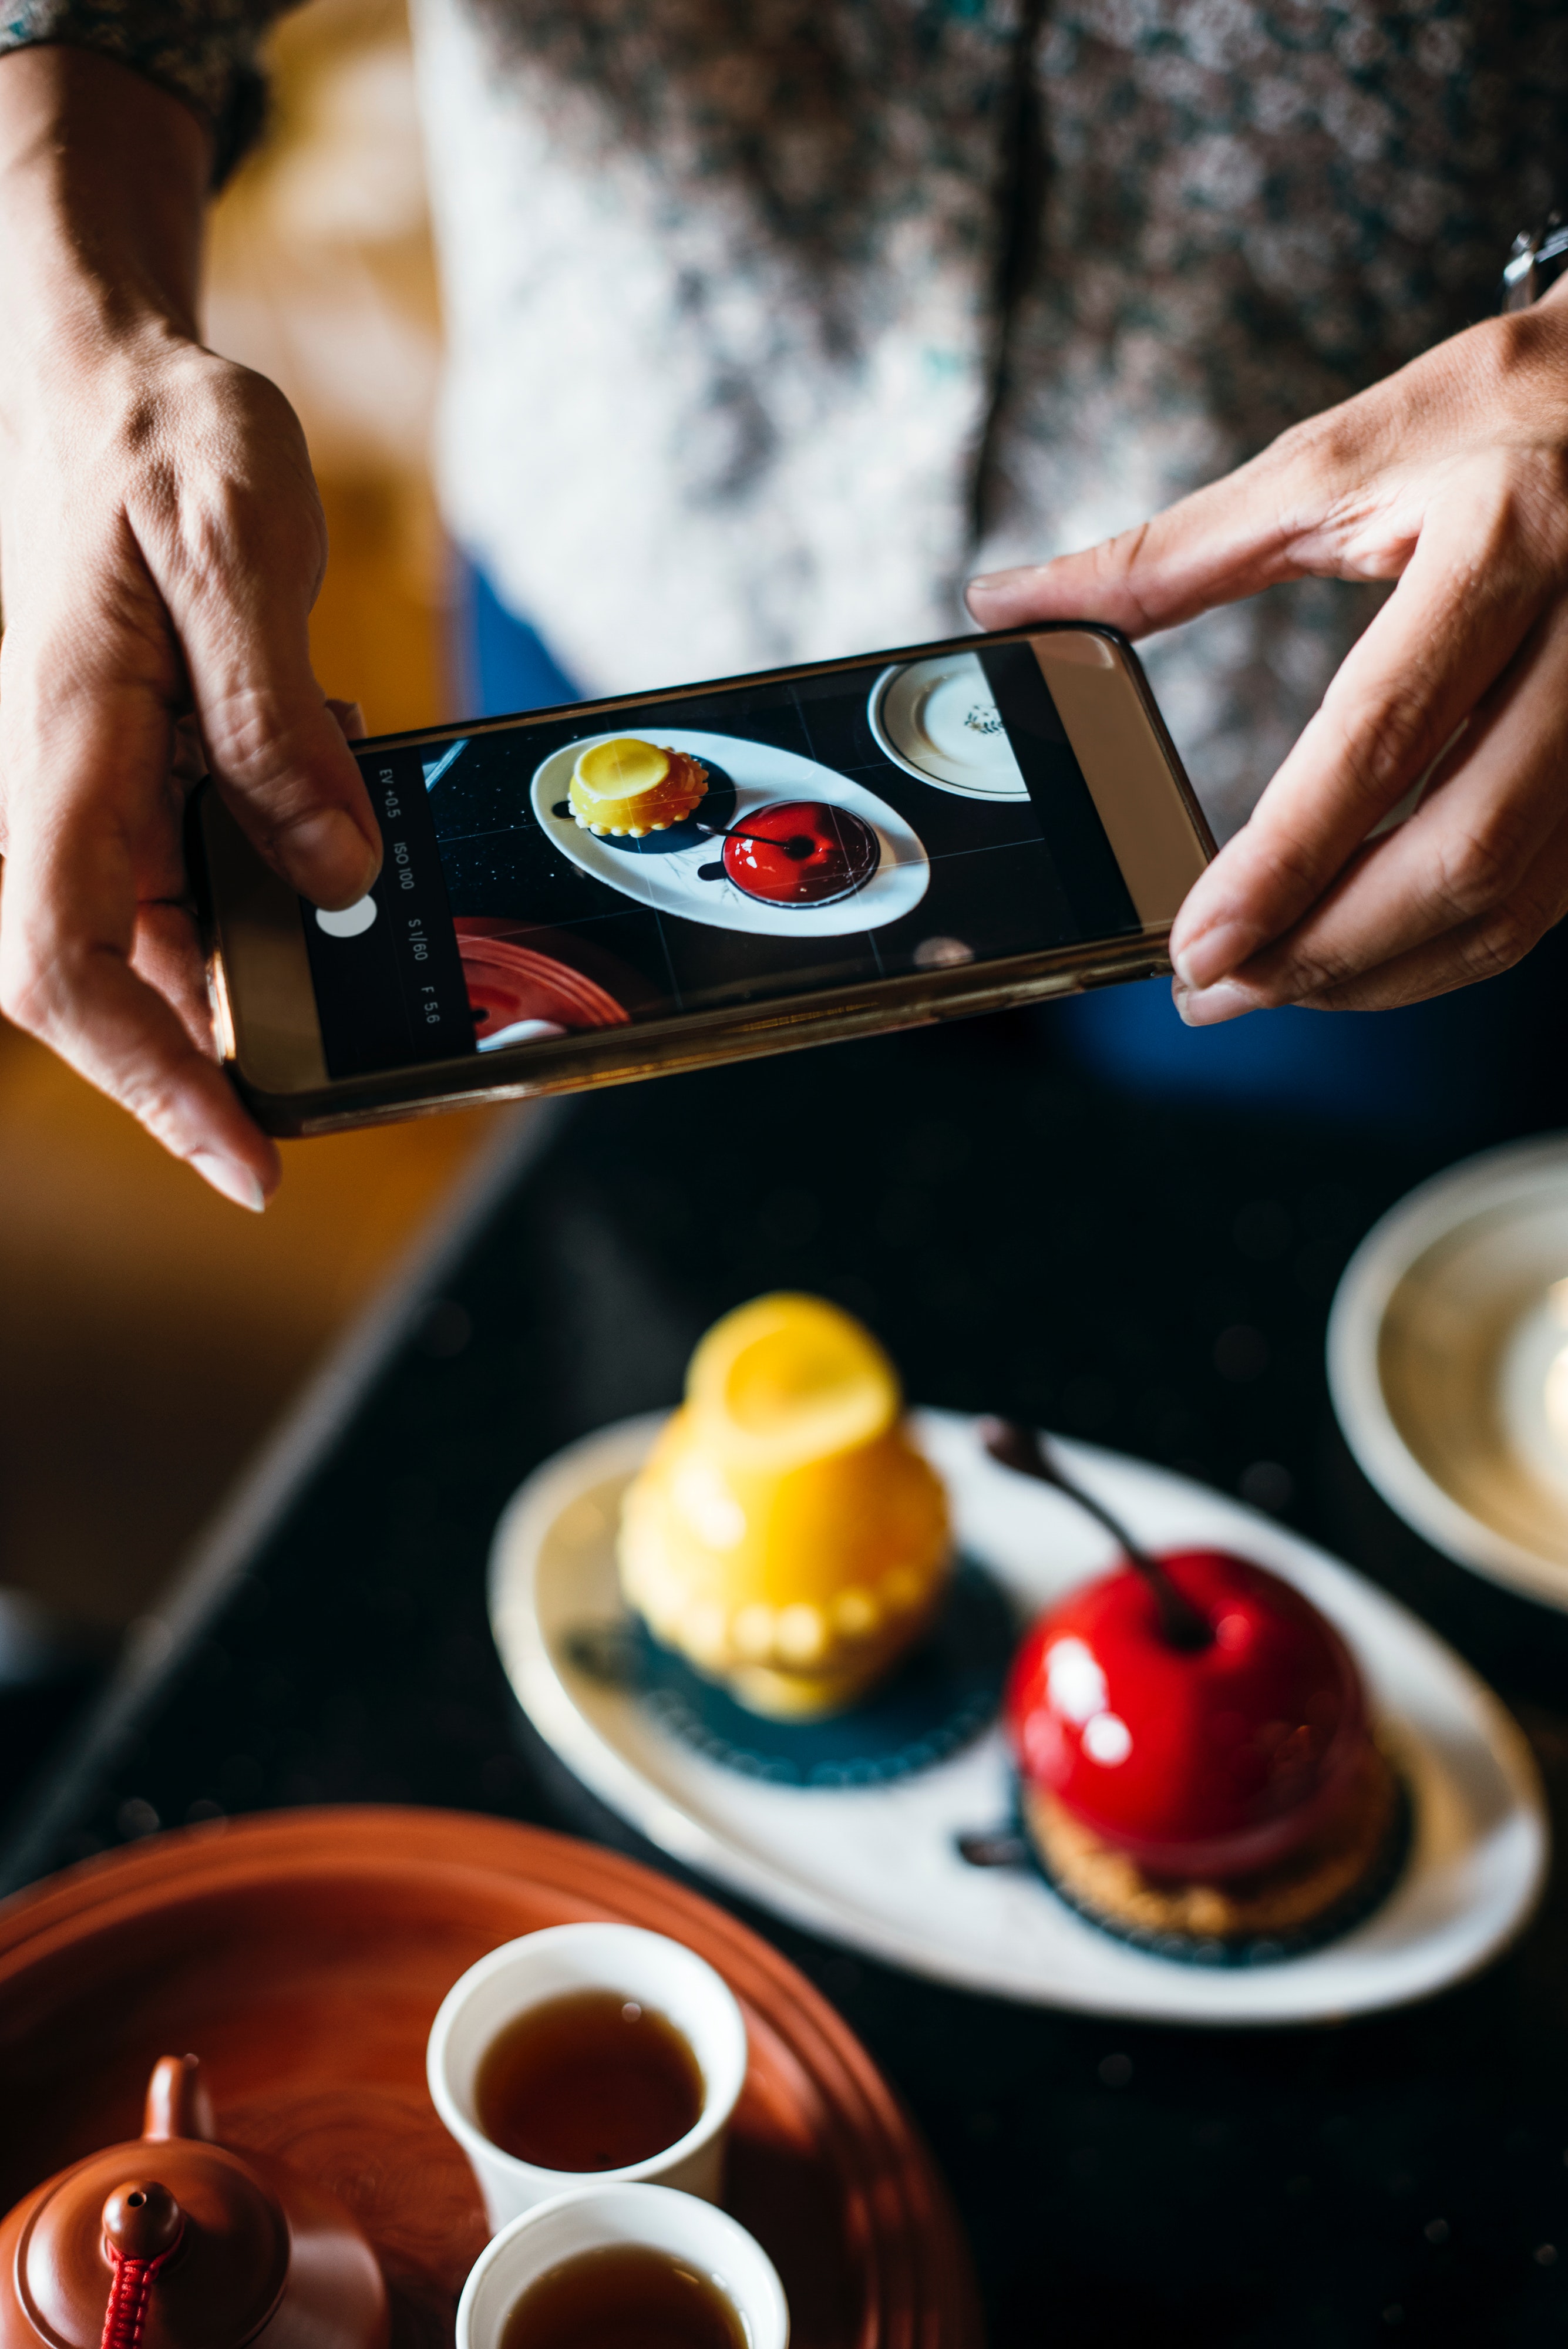
food, table, breakfast, dessert, cuisine, games, dish, comfort food, meal, hand, finger, chocolate, ingredient, tableware, cup, brunch, indoor games and sports, petit four, drink, pudding